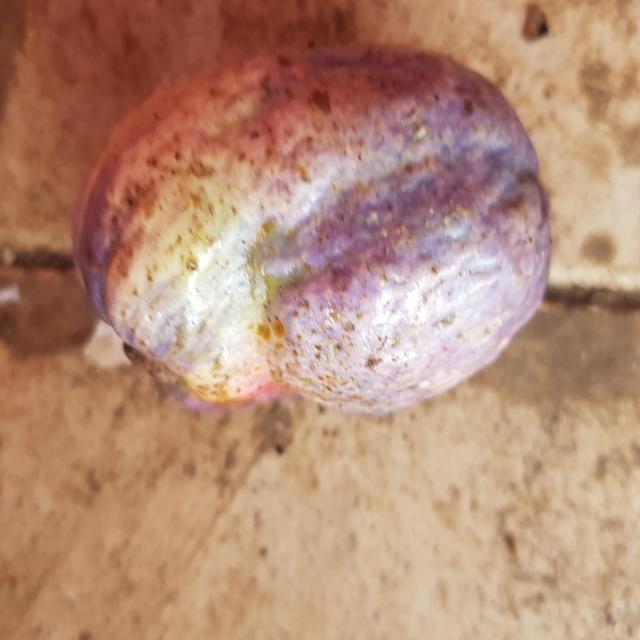
Plum grade: bruised